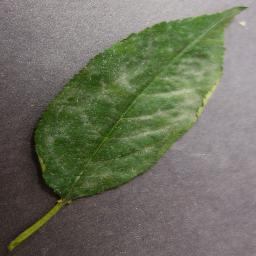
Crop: cherry
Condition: (including_sour)_powdery_mildew